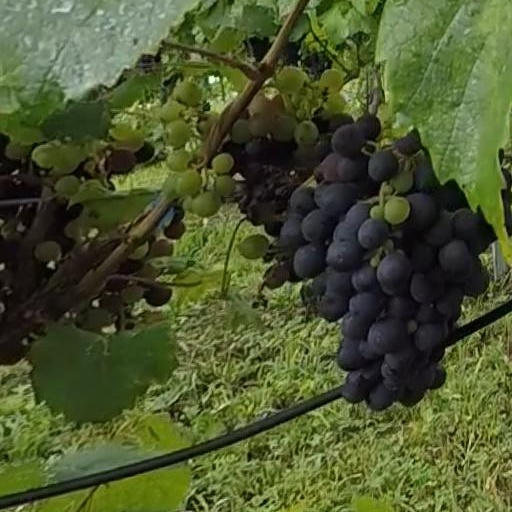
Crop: grape